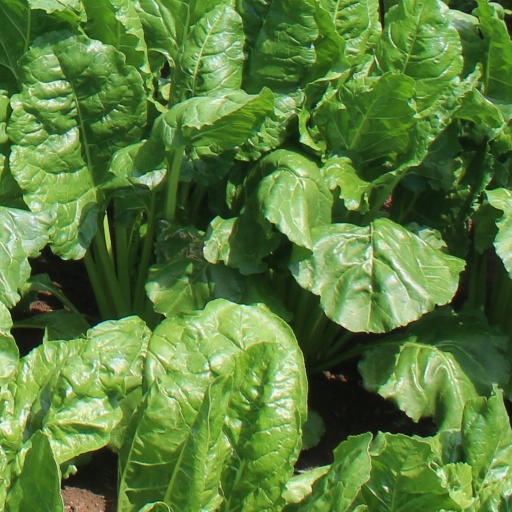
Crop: sugar beet